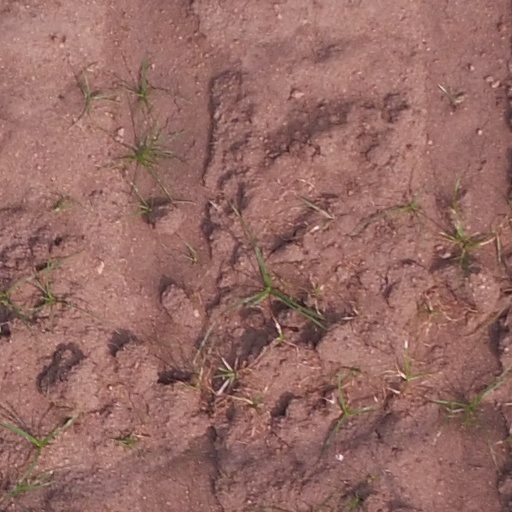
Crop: maize; corn